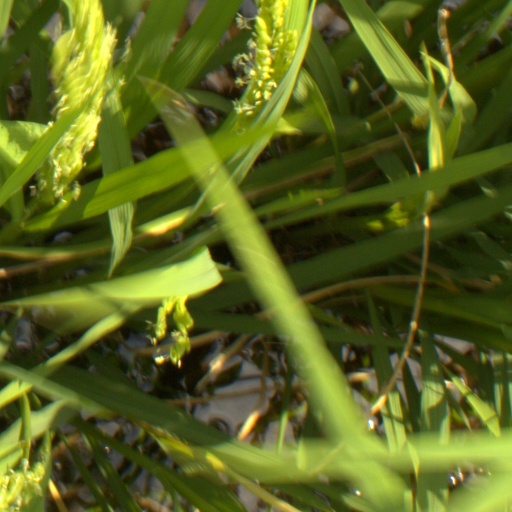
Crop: rice